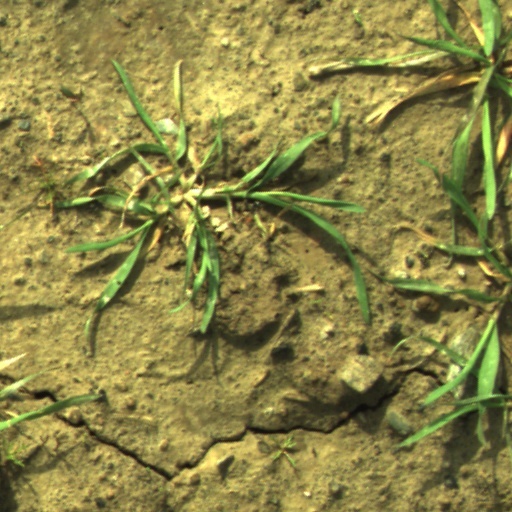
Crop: wheat